Ernad Deni Čomaga

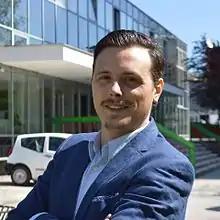
President of the Democratic Youth Movement

Ernad Deni Čomaga is a youth activist, lawyer and social entrepreneur in Bosnia and Herzegovina. He was the acting president and founder of the Democratic Youth Movement, former president of the Law student Association of the University in Sarajevo and president of the law consulting office "Paragaf"